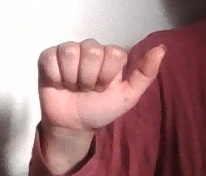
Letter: dhad